Spicy City

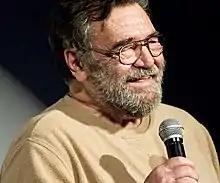
Bakshi in January 2009

Discussions involving a series based upon Trey Parker and Matt Stone's video Christmas card "Jesus vs. Santa" (which would become "South Park") led HBO to contact Ralph Bakshi in order to produce the first animated series targeted specifically toward adults. Bakshi enlisted a team of writers, including (besides his son Preston) Asian, Black, Transvestite, and previously incarcerated individuals to develop "Spicy Detective", later renamed "Spicy City". South Korea-based studios Koko Enterprises and Seoul Moive animated the series while Funbag Animation Studios in Ottawa animated the virtual reality scenes from the first episode.